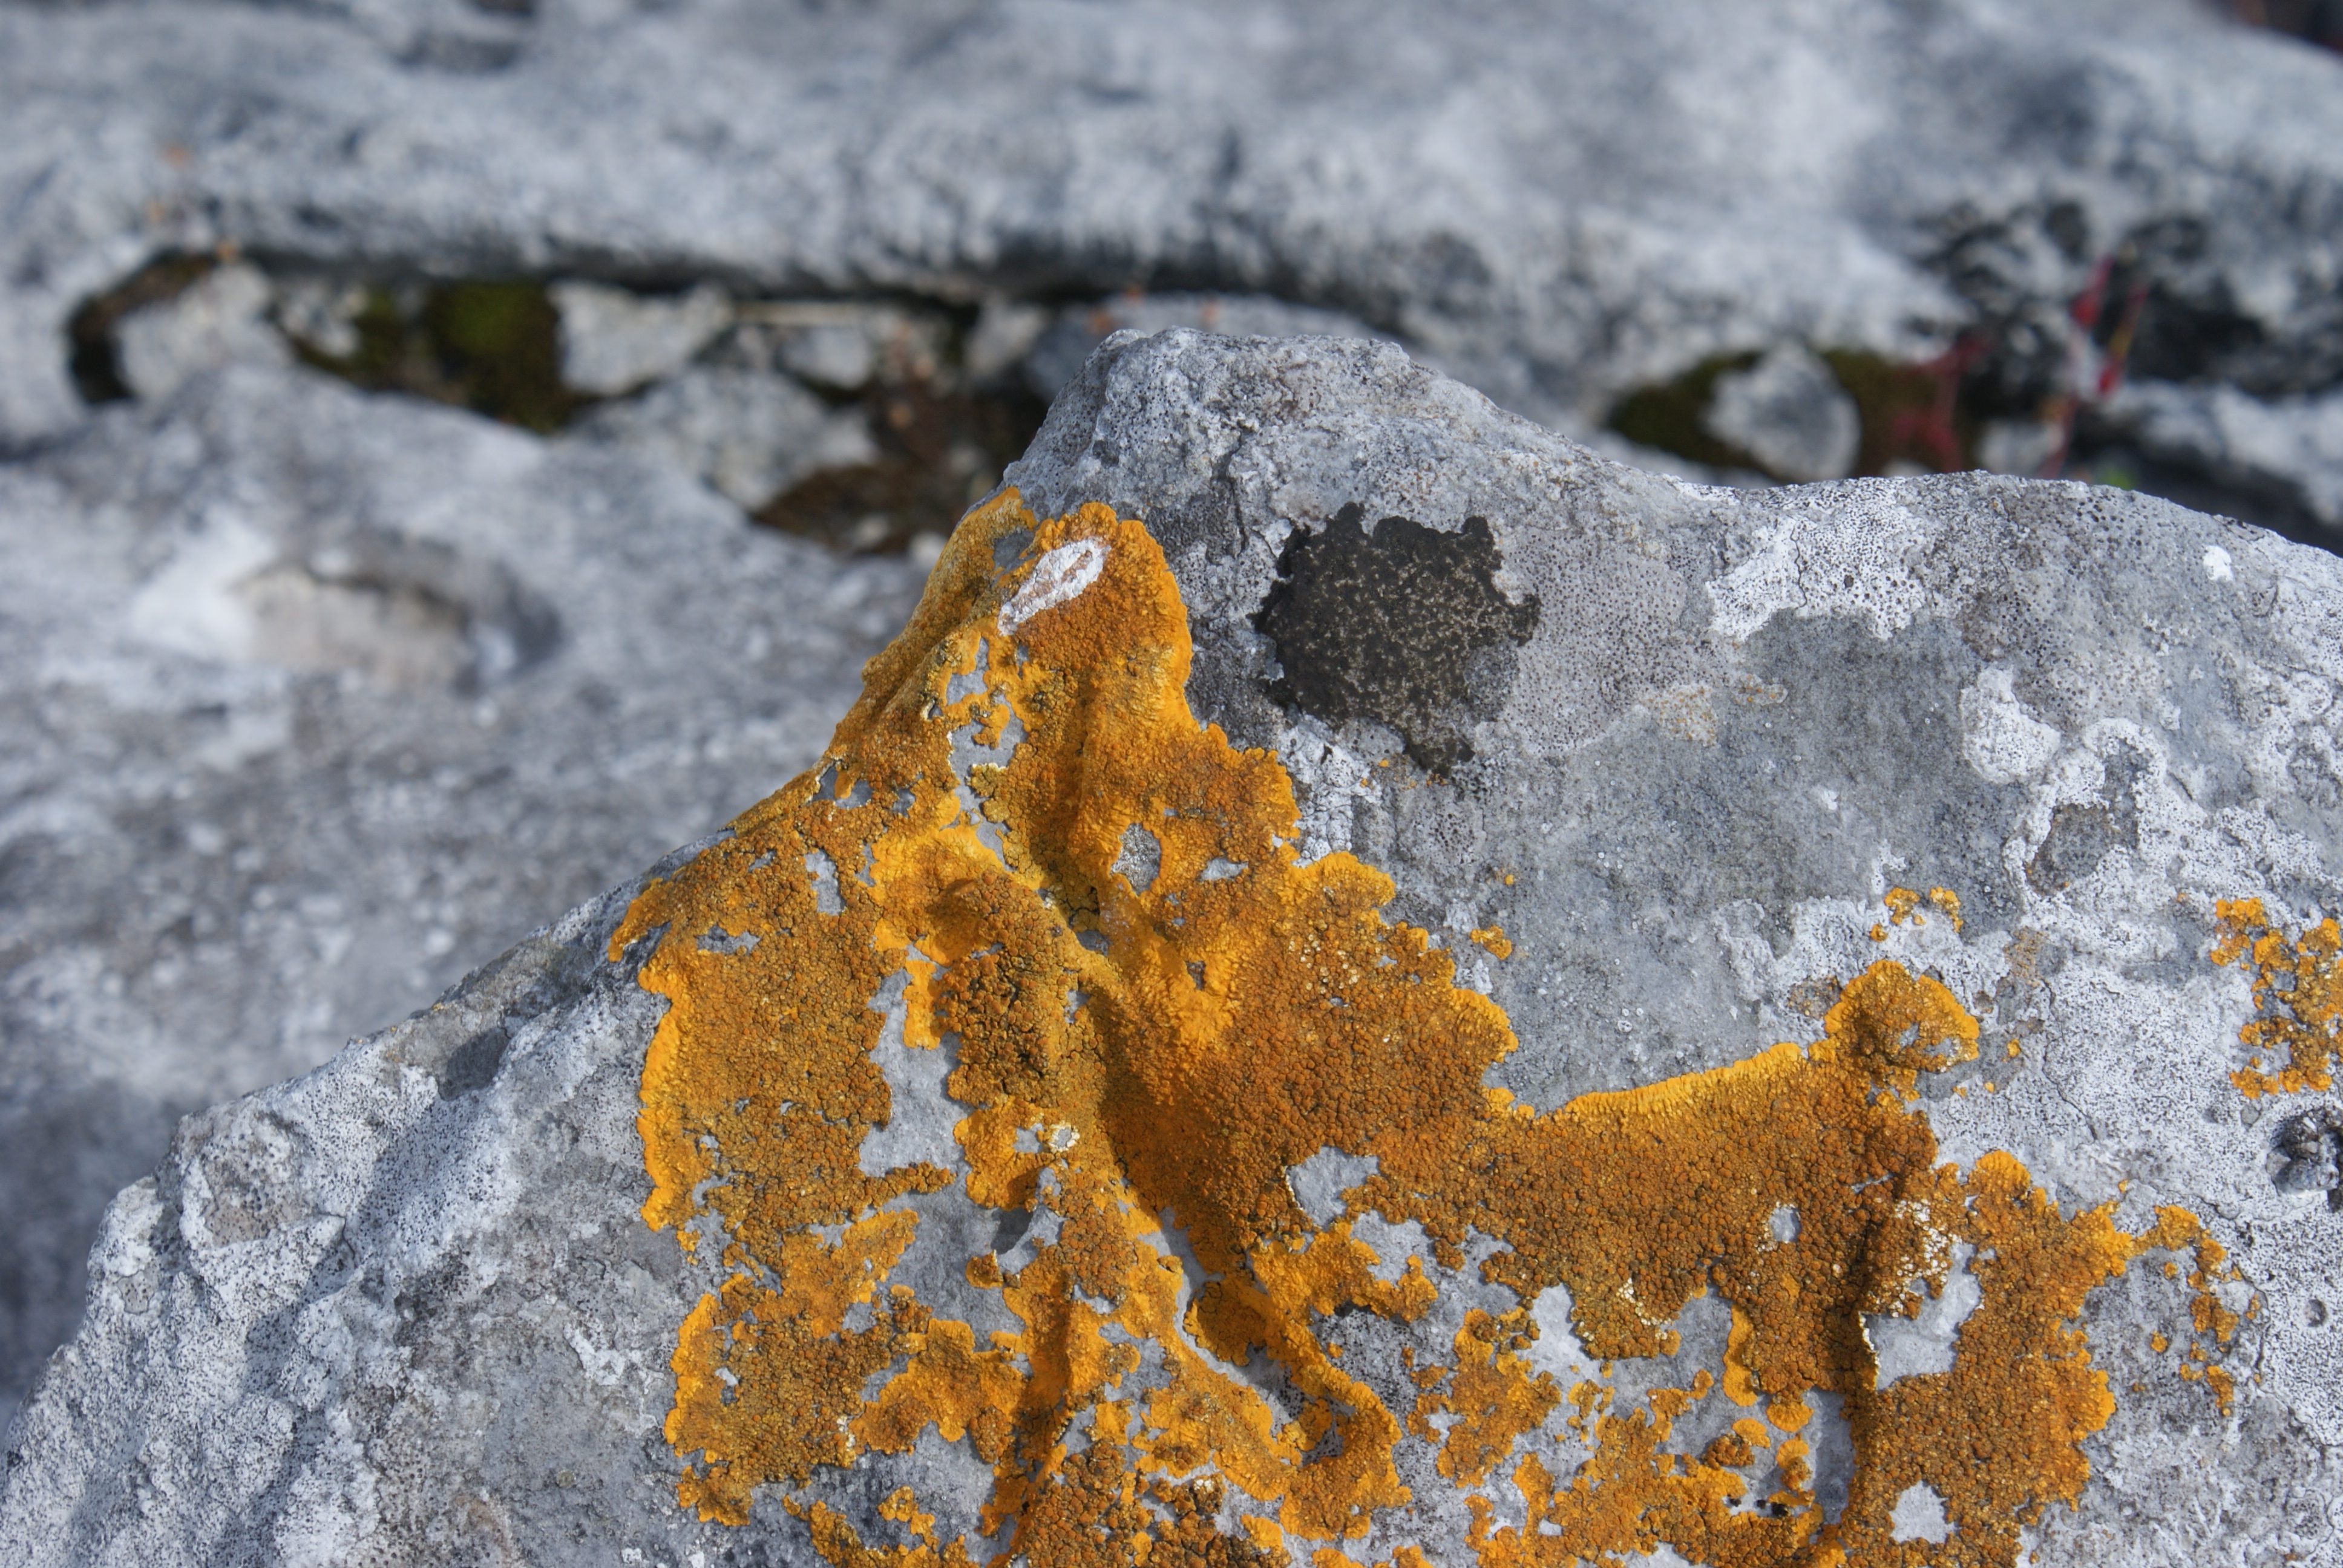
nature, rock, snow, winter, texture, leaf, frost, stone, asphalt, wild, ice, autumn, soil, yellow, flora, season, material, lichen, grey, geology, macro photography, rock lichen, geloebflechte, xanthoria elegans